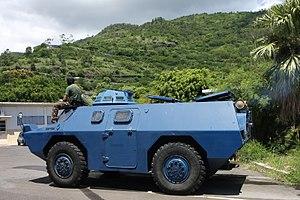
Une antenne du GIGN est une unité d'intervention régionale de la Gendarmerie nationale française.